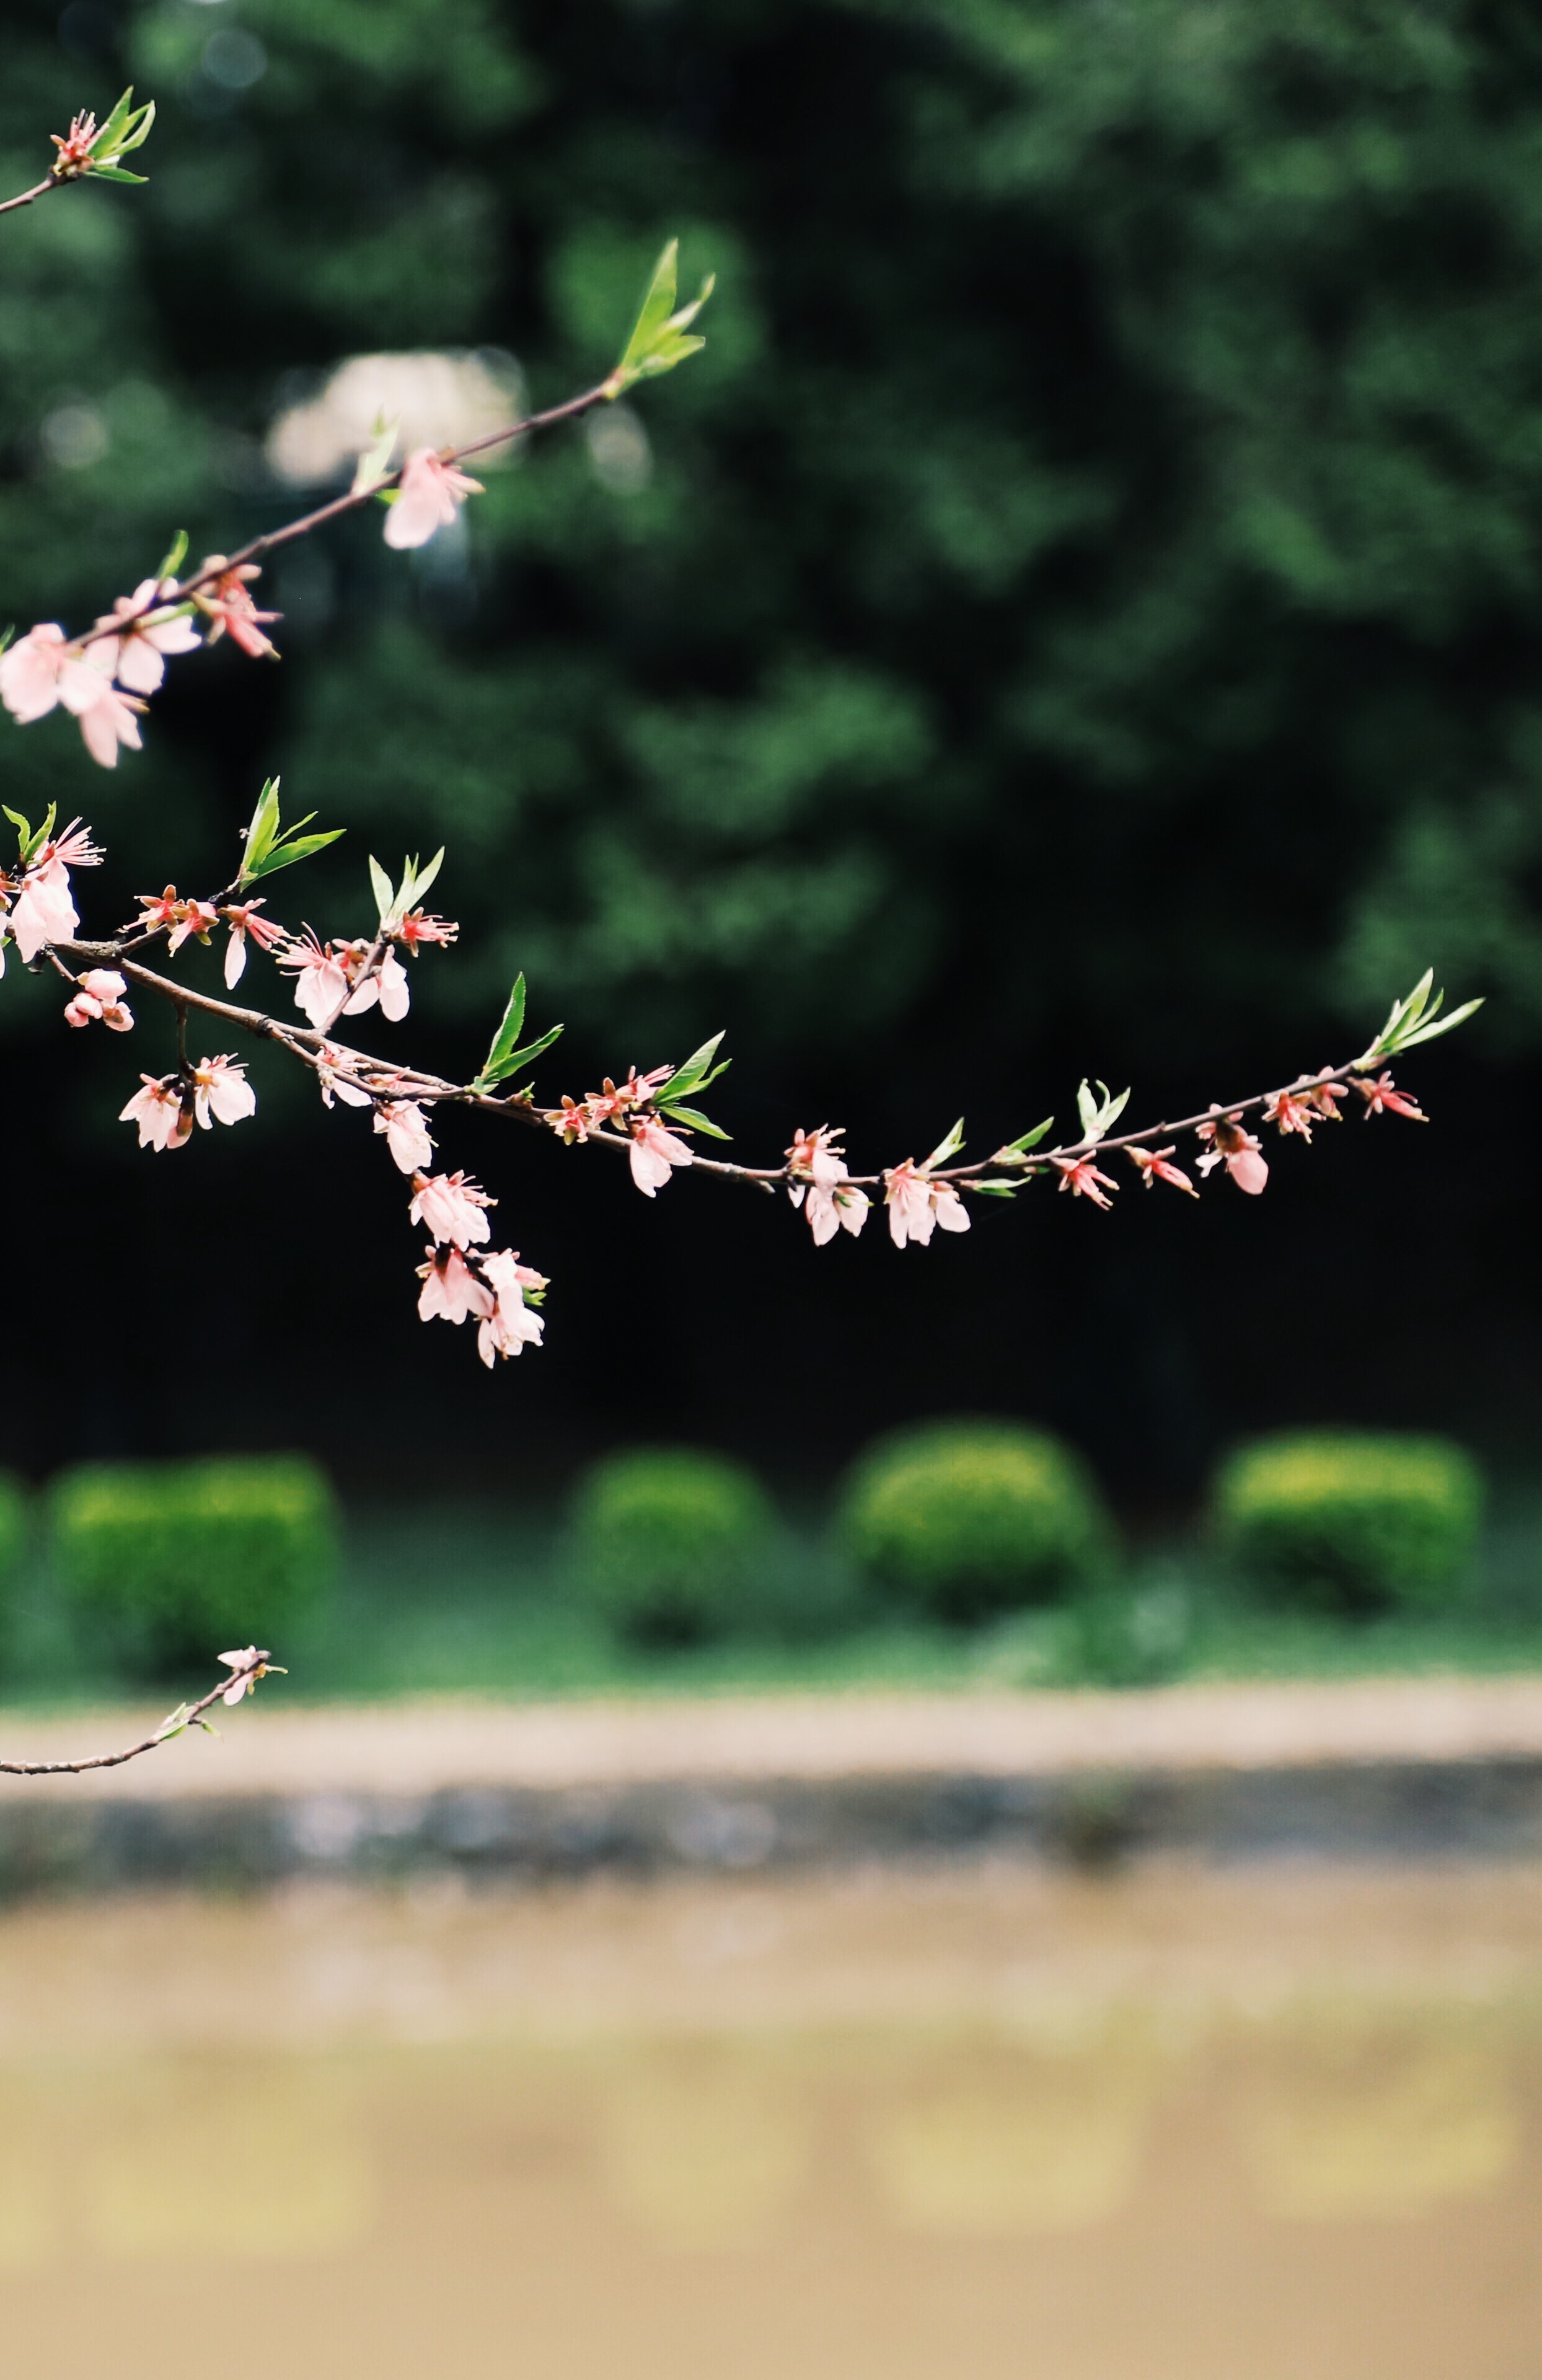
tree, nature, branch, blossom, plant, leaf, flower, spring, green, produce, botany, flora, season, cherry blossom, twig, macro photography, woody plant